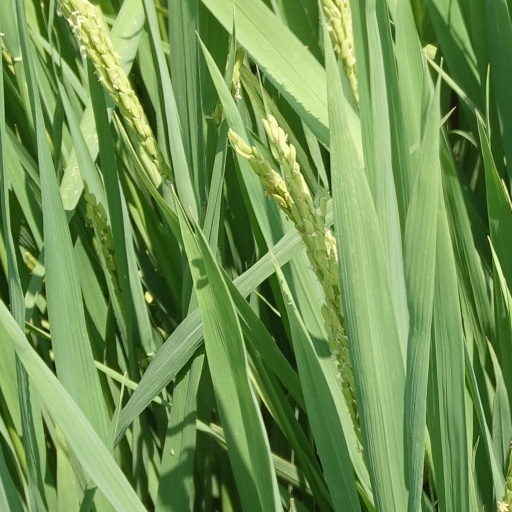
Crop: rice